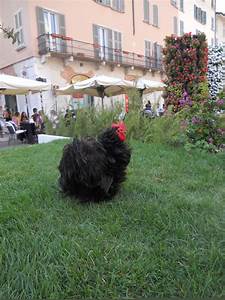
Label: gallina